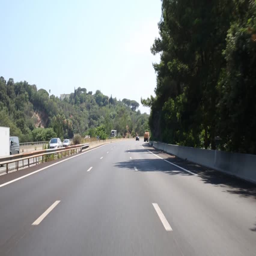
movement on the wide - lane road in the forest at summer